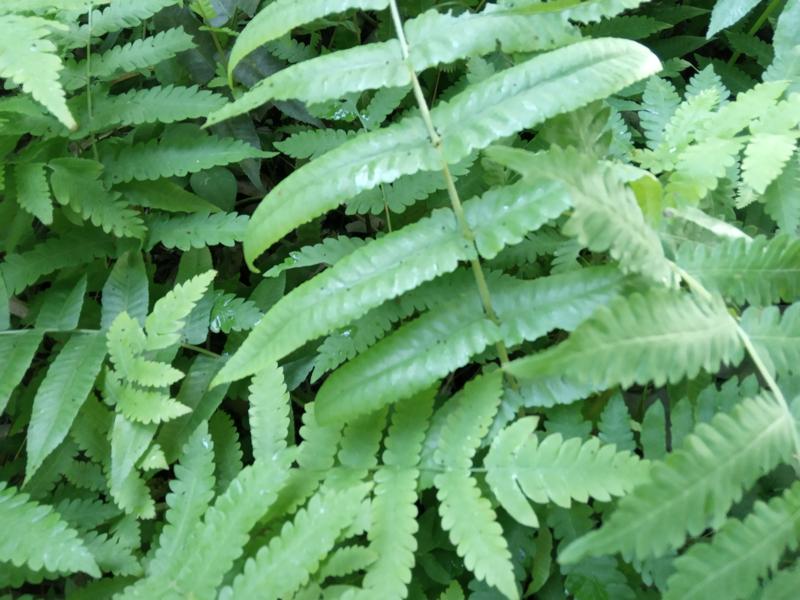
Weed species: Pteris vittata